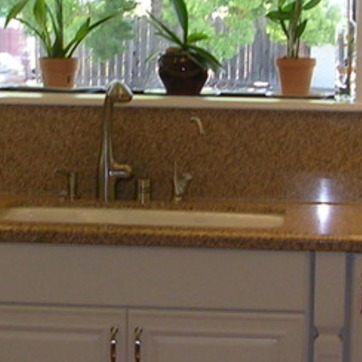
Material: metal